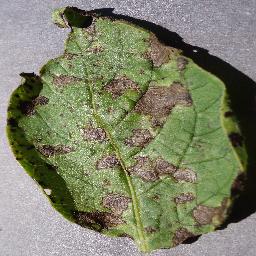
Etiqueta: Tizon_Temprano